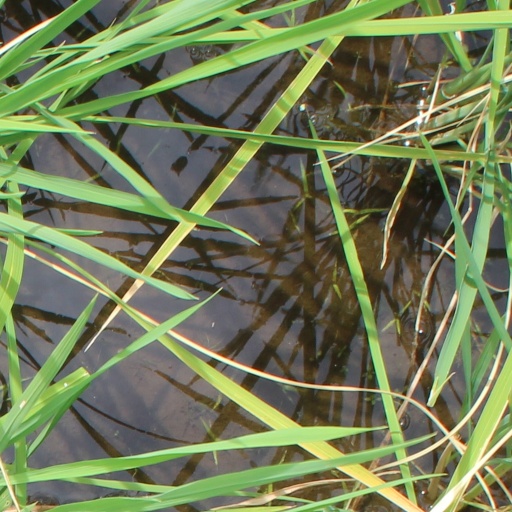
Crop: rice